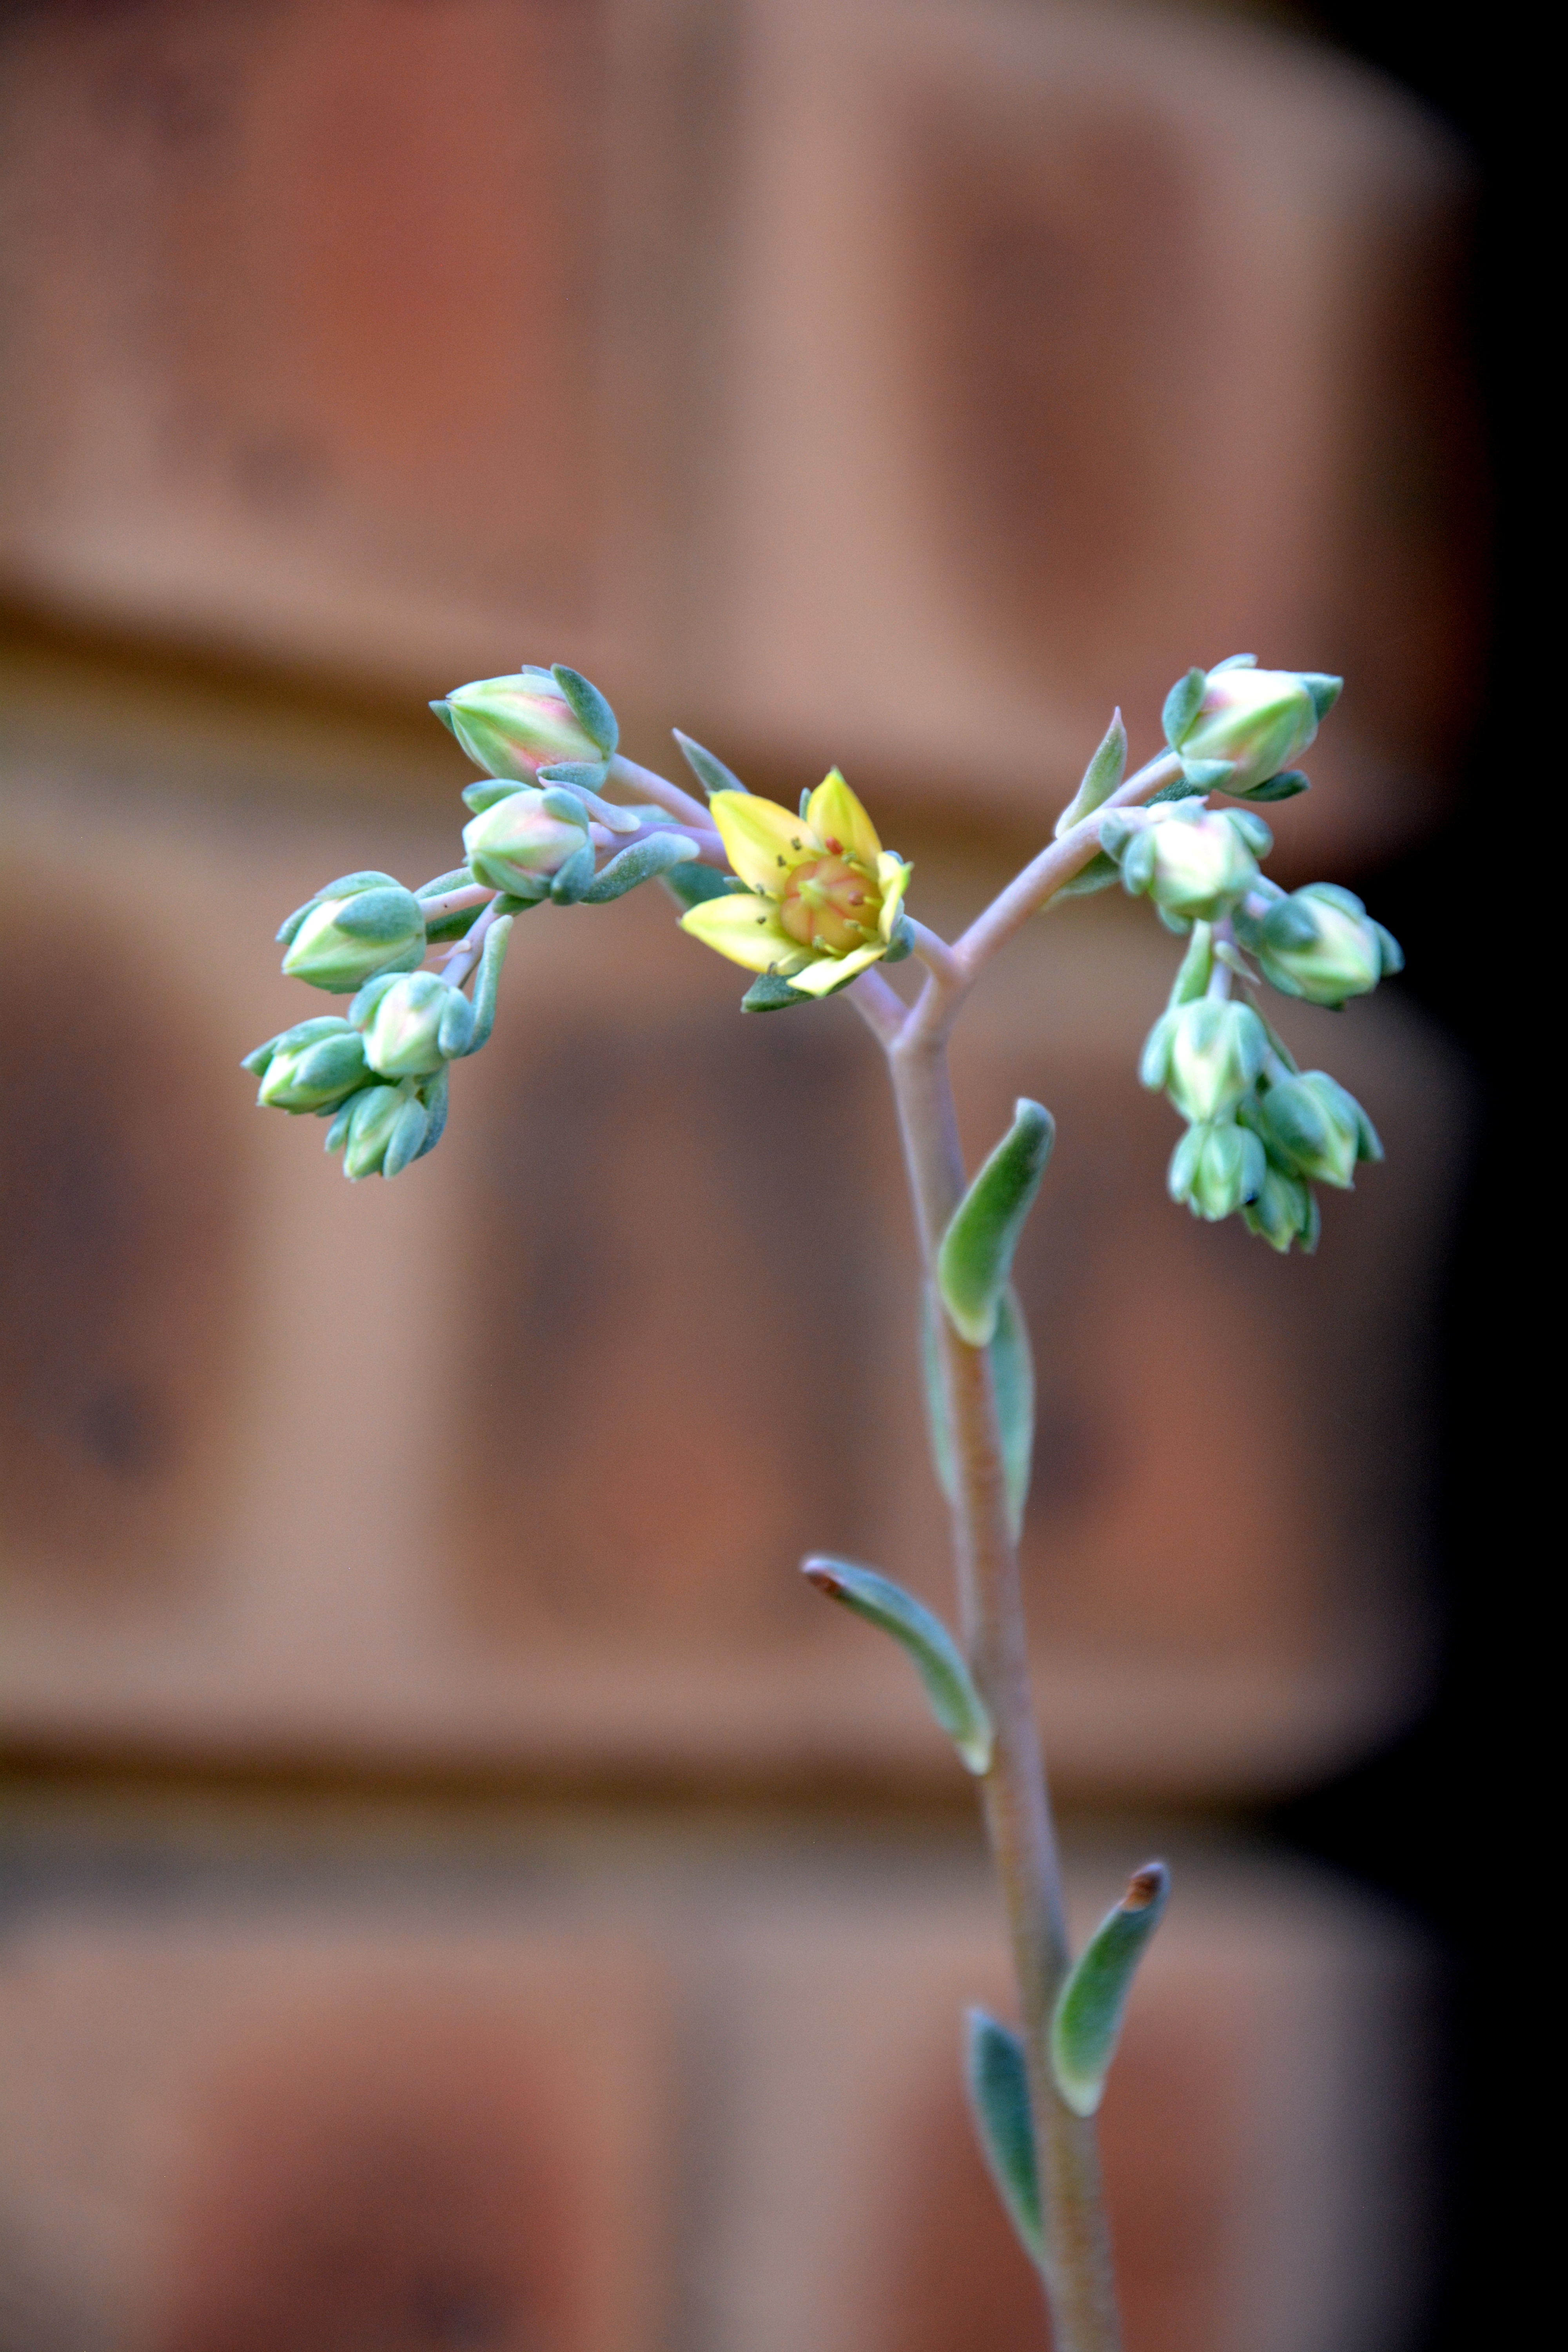
branch, blossom, plant, photography, leaf, flower, petal, spring, green, botany, blooming, blue, yellow, garden, flora, wildflower, close up, bud, macro photography, flowering plant, small flower, plant stem, land plant